History of Rhode Island

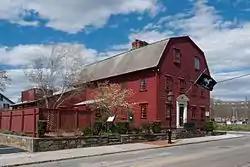
The White Horse Tavern (circa 1673) in Newport is one of the oldest extant buildings in Rhode Island

The history of Rhode Island is an overview of the Colony of Rhode Island and Providence Plantations and the state of Rhode Island from pre-colonial times to the present.